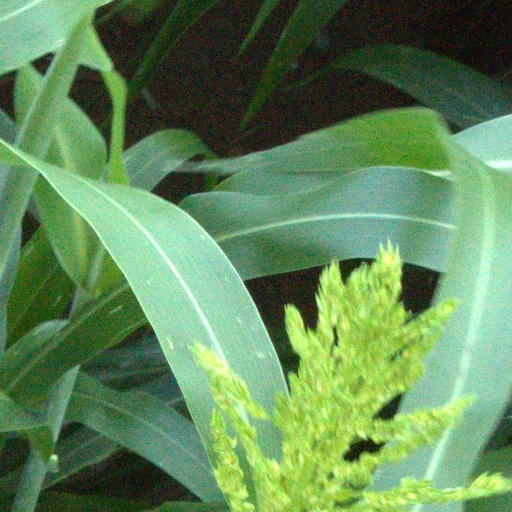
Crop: sorghum